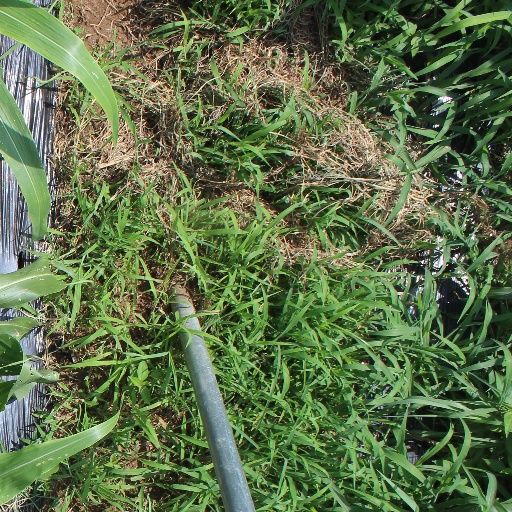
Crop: sorghum